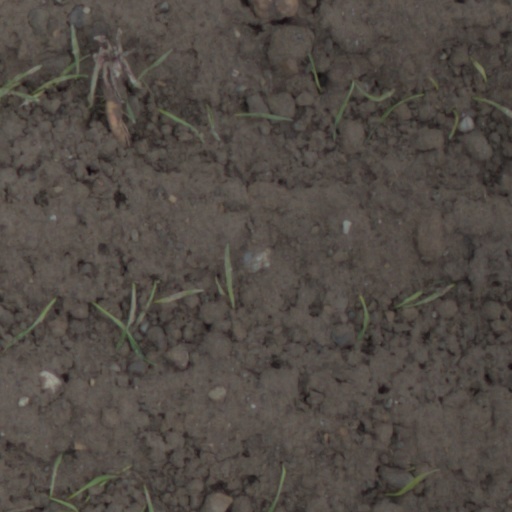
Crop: wheat